Glacier Bay Basin

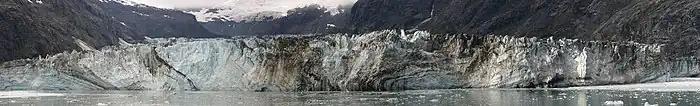
Snout of Johns Hopkins Glacier.

The Lamplugh Glacier was named by Lawrence Martin of the U.S. Geological Survey (USGS) around 1912 for the English geologist George William Lamplugh (1859–1926), who visited the Glacier Bay in 1884. The Glacier originates in the Brady Icefield to the east of Fairweather Range. The glacier has a width of about at the water face. Its rises to height of with depth of at the waterline. It stretches to over . The ice flow rate from the glacier is estimated at per year and is noted to be receding in the central and eastern part of the ice face due to calving; the western part is, however, seen mostly grounded except during the high tide range. In the central part, a subglacial stream has developed which is seen to shift its position laterally. This phenomenon is attributed to the deposition of fluvial sediment in the embayment. It forms a delta, as observed during low tide. It also results in water turning from brown to tan milky.